Warren Frost

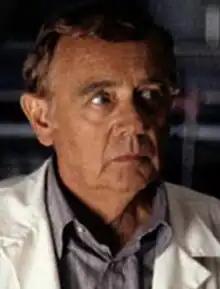
Frost in an episode of Twin Peaks (1990-91)

Warren Frost (June 5, 1925 – February 17, 2017) was an American actor. His work was mainly in theater, but he worked in films and television sporadically from 1958. He is known for television roles on "Matlock" and "Seinfeld", and particularly as Doctor Hayward on "Twin Peaks", a series co-created by his son Mark Frost. He has also appeared in TV movies, such as "" (1990) and "The Stand" (1994).